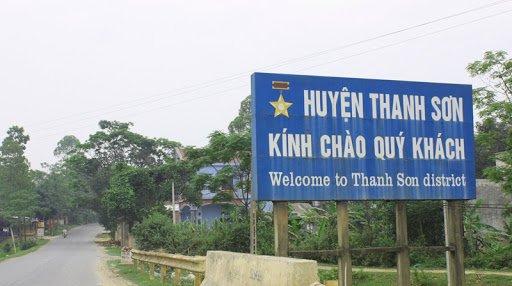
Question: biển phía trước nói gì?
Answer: biển phía trước nói chúng ta đã tới địa phận của huyện thanh sơn